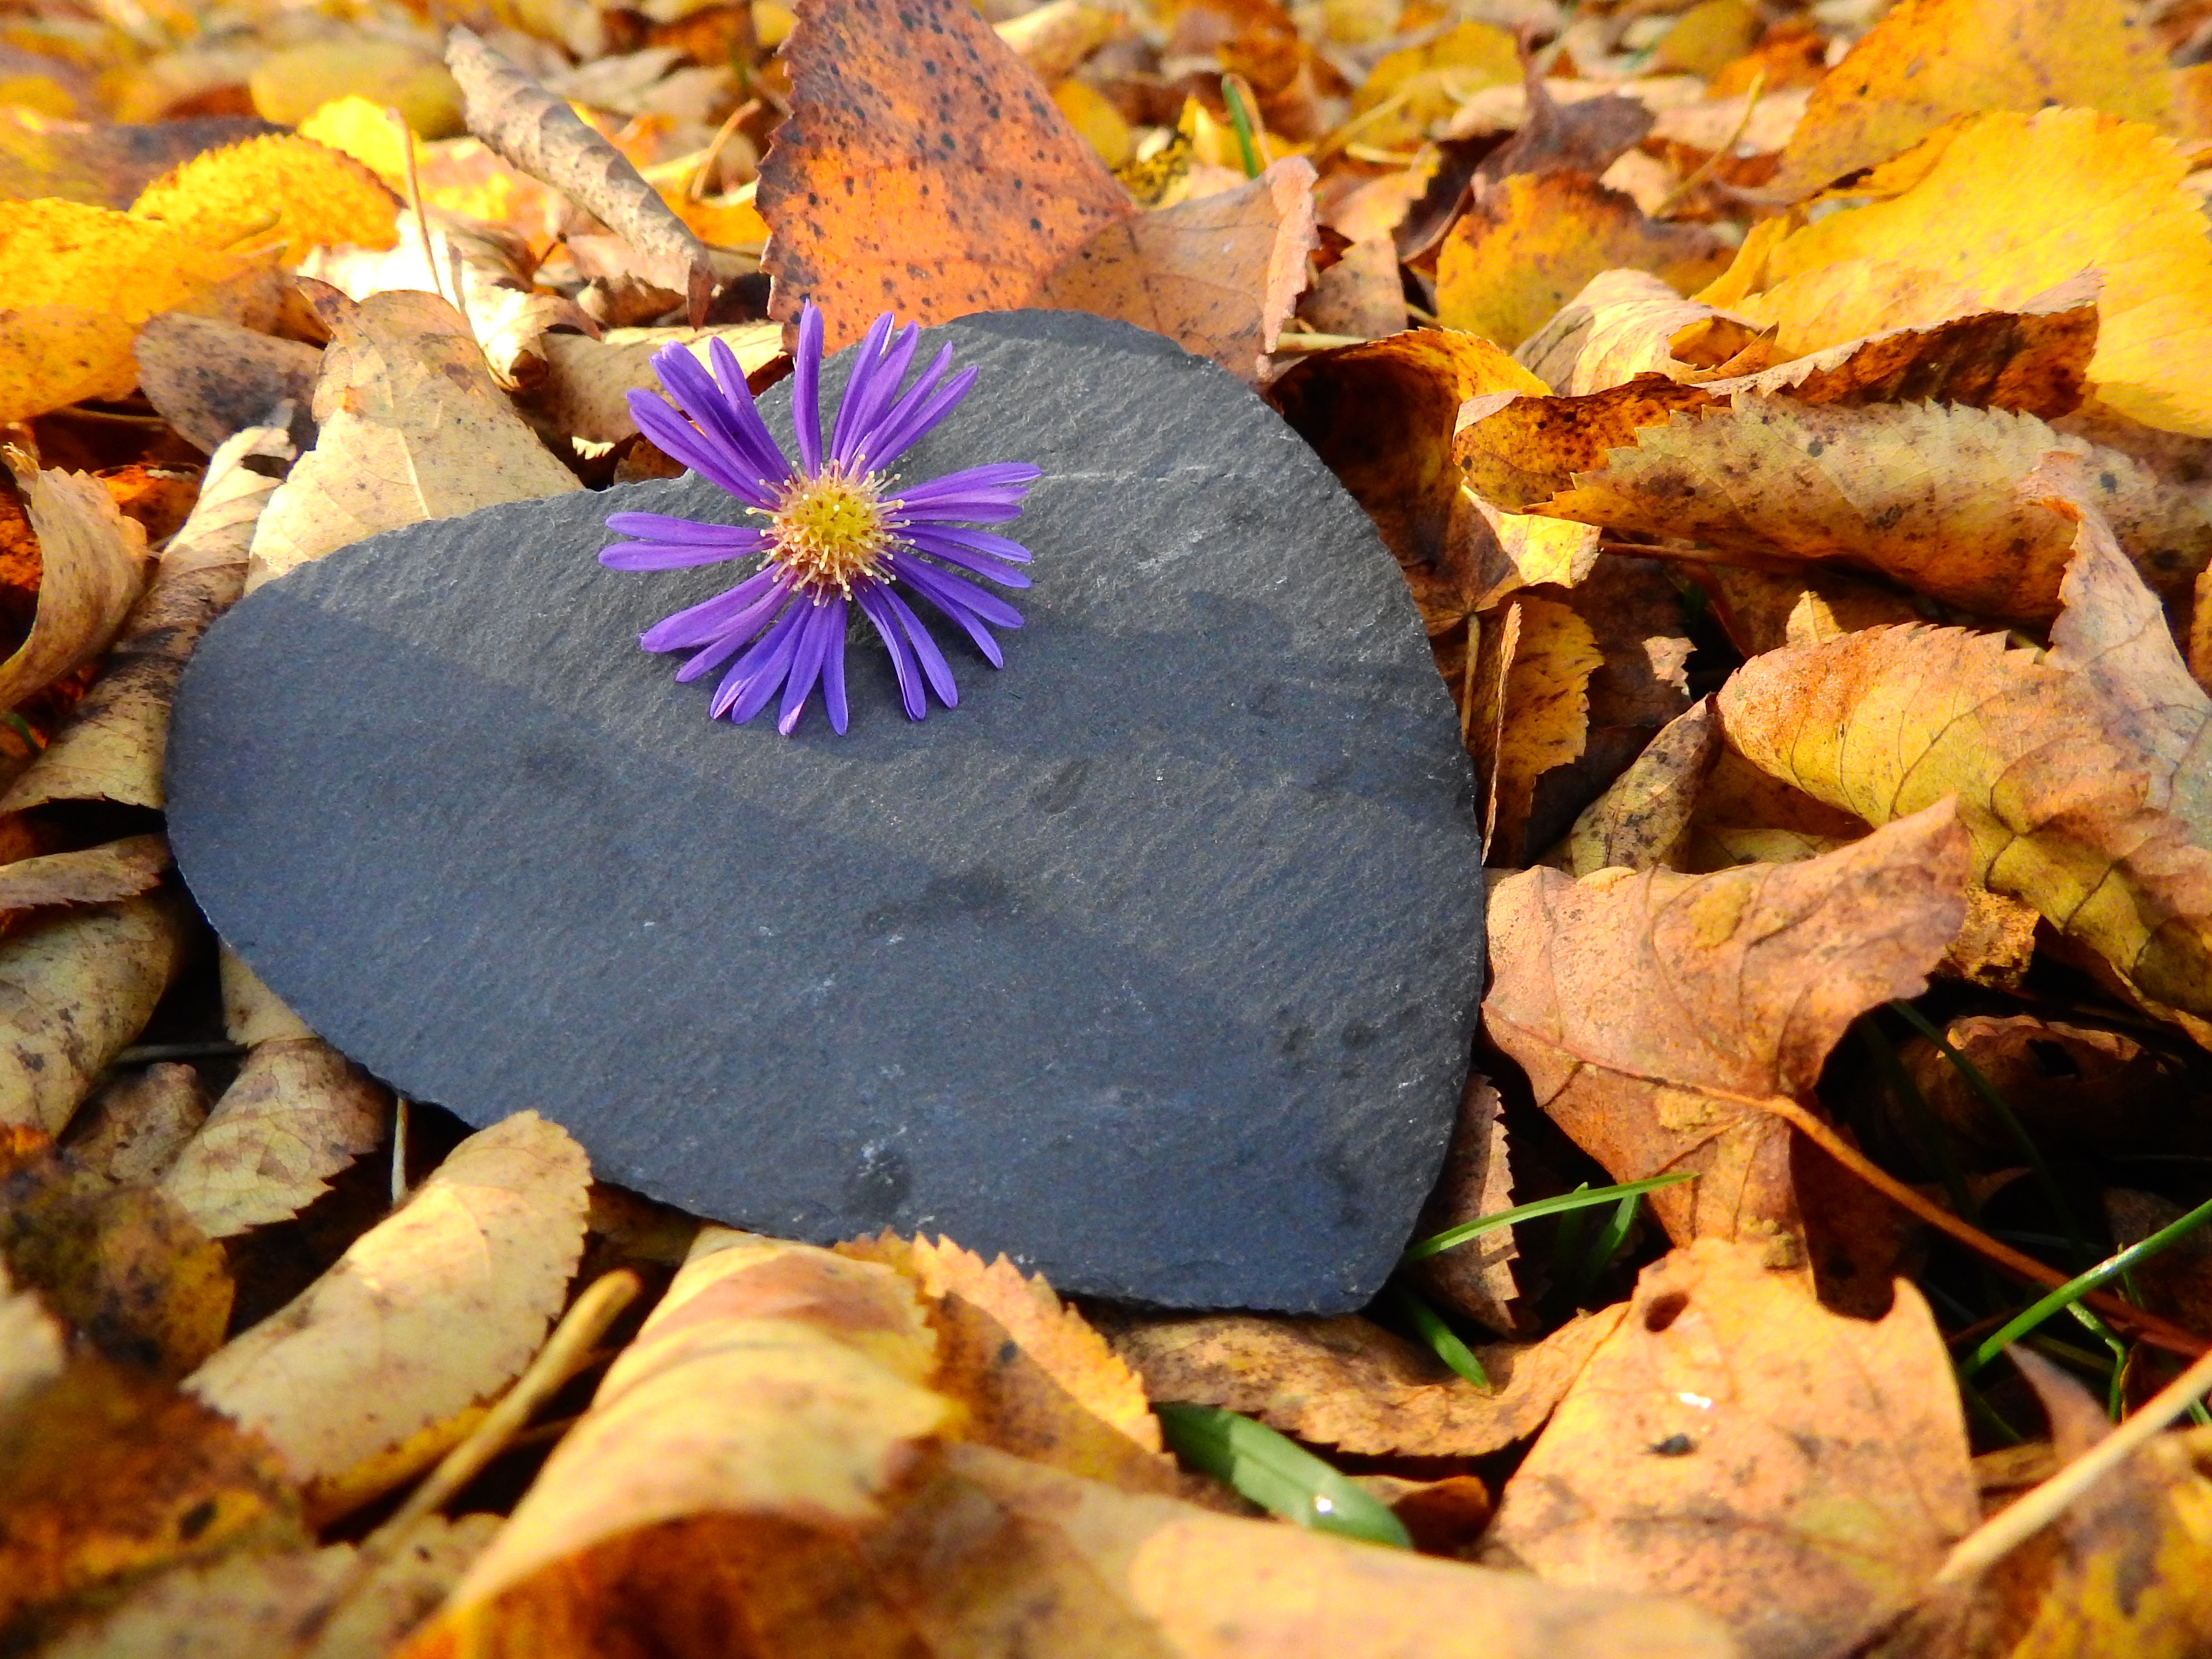
nature, blossom, plant, leaf, flower, bloom, wet, stone, heart, autumn, flora, season, leaves, moist, fall color, golden autumn, macro photography